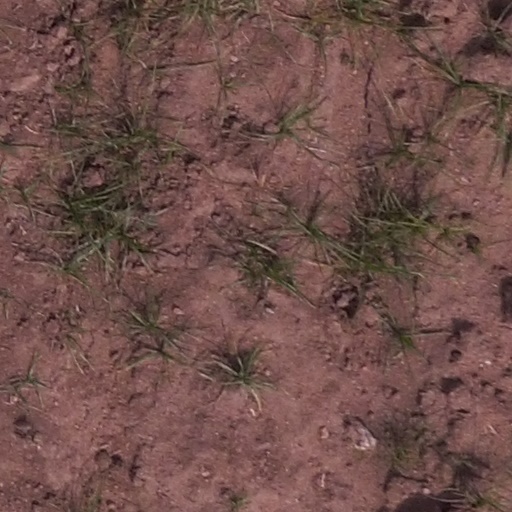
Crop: maize; corn